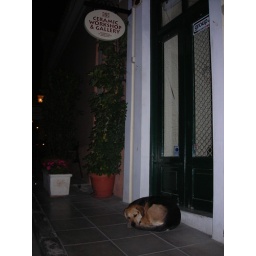
one final picture of a dog sleeping in the street.